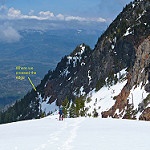
Scene: Outdoor